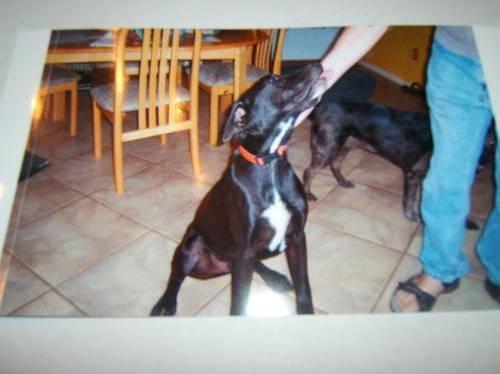
dog